Francis Darwin

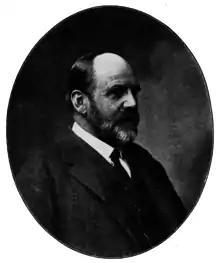
Francis Darwin in 1910

Francis Darwin was born at Down House, Downe, Kent in 1848. He was the third son and seventh child of Charles Darwin and his wife Emma Wedgwood. He was educated at Clapham Grammar School.